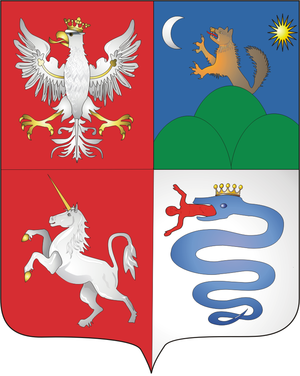
Jean II de Hongrie ou Jean Sigismond Zapolya, né le 7 juillet 1540 à Buda et décédé le 14 mars 1571 à Gyulafehérvár, est un prince de Transylvanie, également roi de Hongrie. Il est fils du roi Jean Iᵉʳ de Hongrie et d'Isabelle Jagellon, fille du roi Sigismond Iᵉʳ de Pologne.